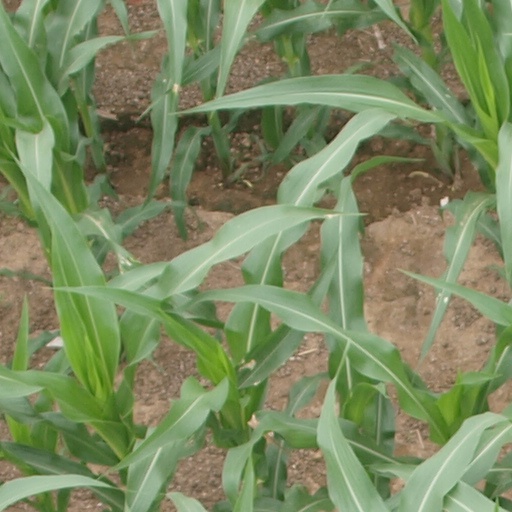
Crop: maize; corn